Sandflow

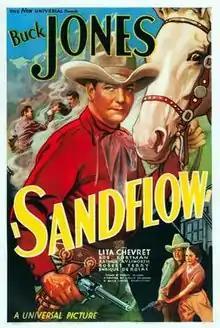
Theatrical release poster

Sandflow is a 1937 American Western film directed by Lesley Selander and written by Frances Guihan. The film stars Buck Jones, Lita Chevret, Bob Kortman, Arthur Aylesworth, Bob Terry and Enrique de Rosas. The film was released on February 14, 1937, by Universal Pictures.